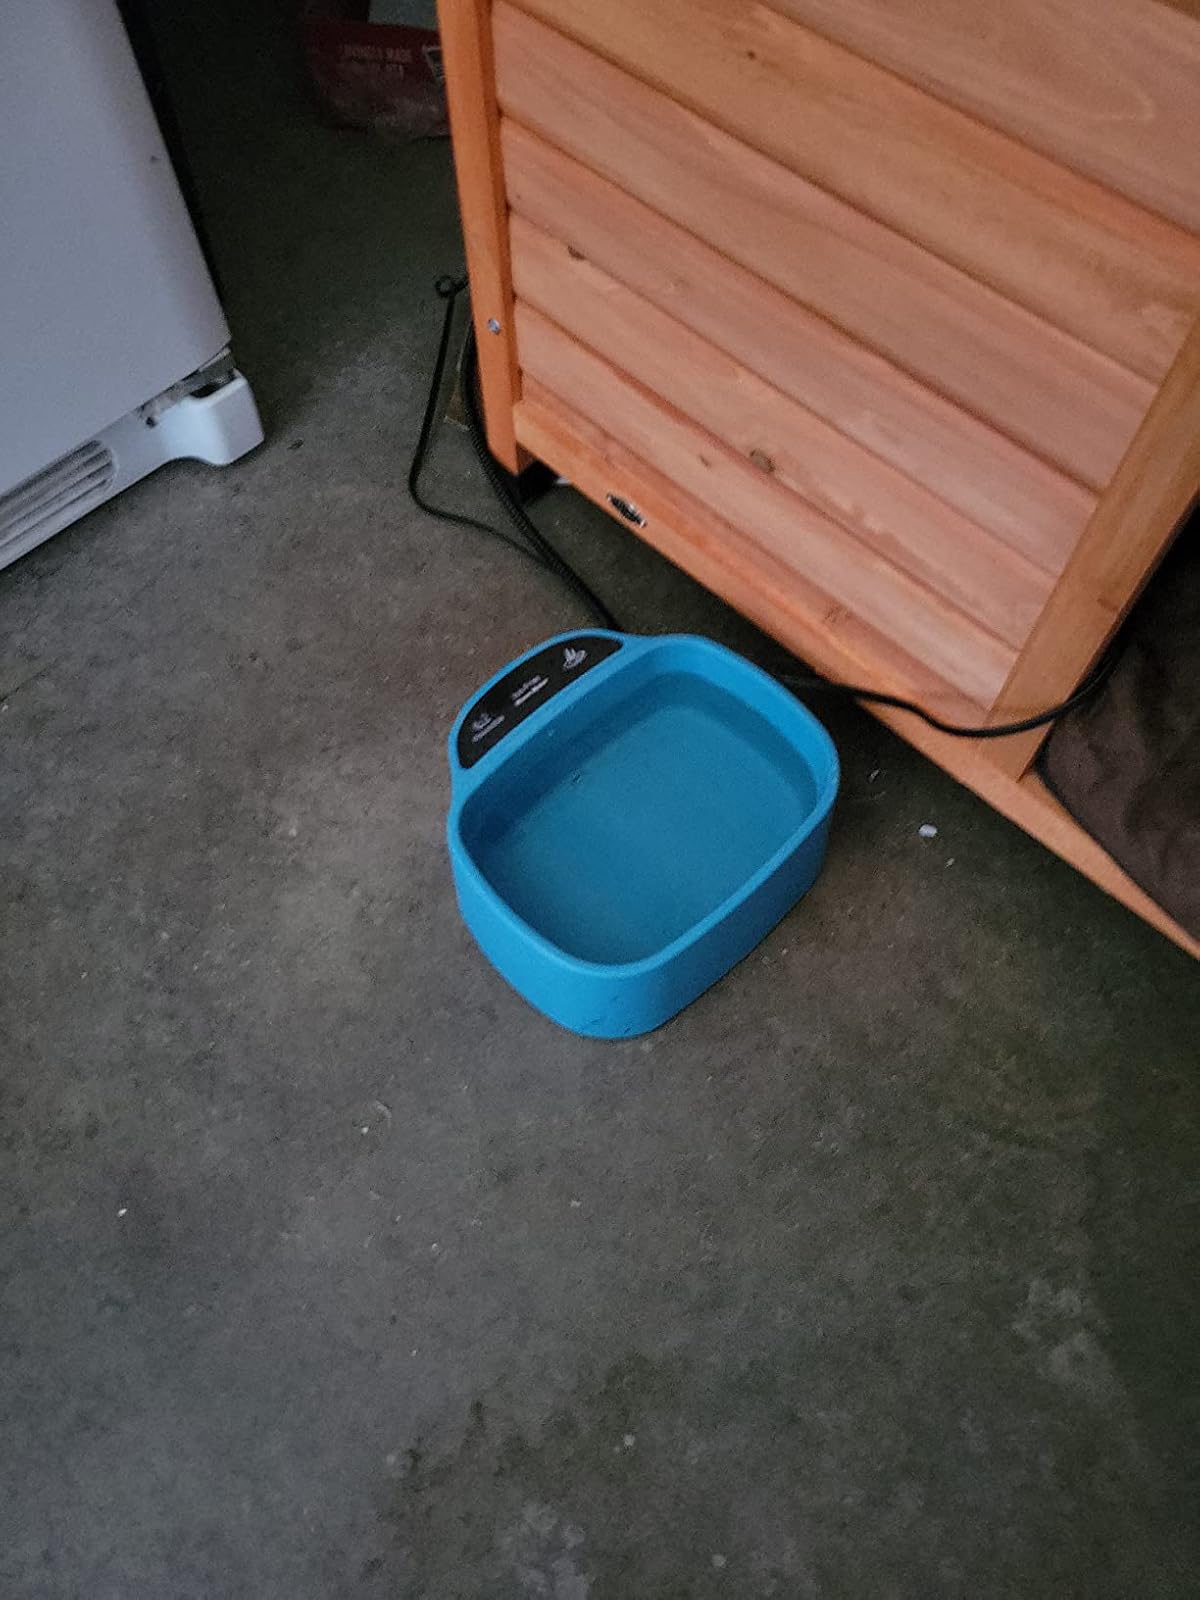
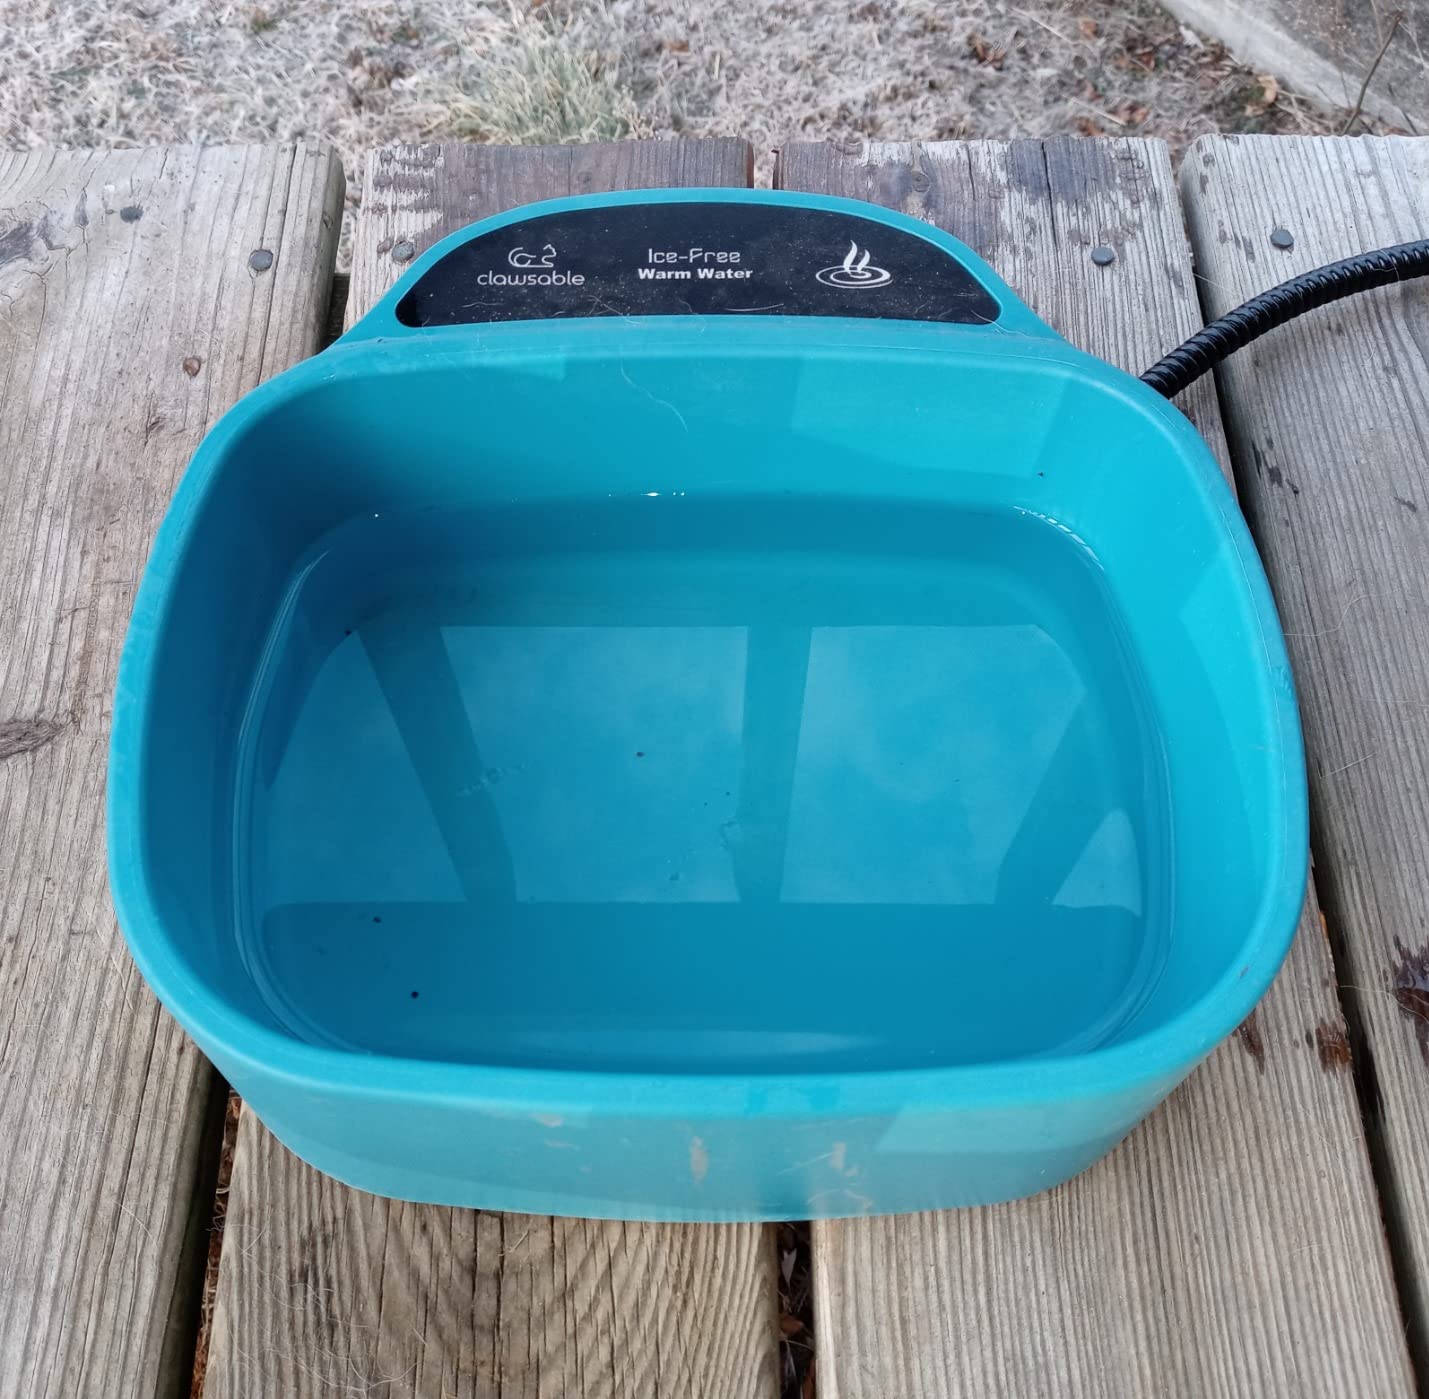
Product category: items_bowl
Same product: yes